Abbey Hey

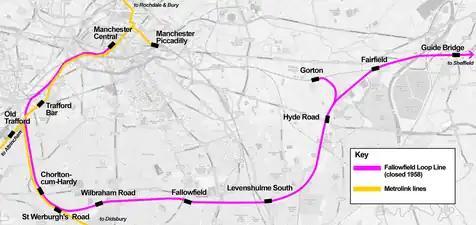
Fallowfield Loop. See the spur between Hyde Road Station and Gorton

Its location causes easy transport to Manchester city centre to be provided by rail at the Gorton railway station and by a variety of Bee Network bus routes.